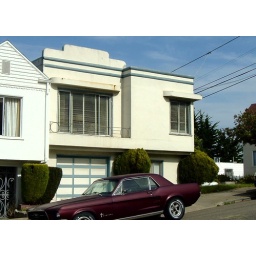
mid century house with purple car parked in front somewhere in the Merced Heights or Lakeside neighborhood of San Francisco